Goba railway

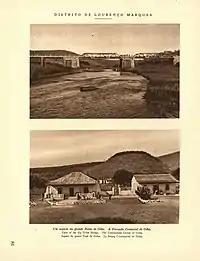
Image above: Goba railroad bridge, in 1929; image below: aspect of the Goba train station, in 1929.

In 1902, the British administration of Eswatini signed a term of commitment with the Portuguese administration of Mozambique for the construction of a railway line that would depart from the port of Maputo, reaching Mbabane. The works started in 1903, but the Mozambican stretch until Goba was only opened in 1912. After reaching the border, the railroad did not go into the interior of the Eswatini, with the works paralyzing.